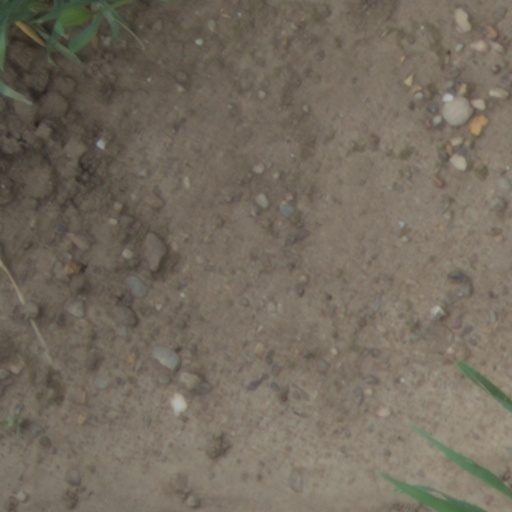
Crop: wheat